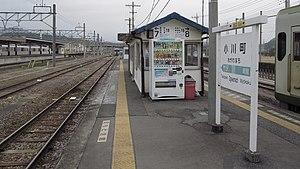
La gare d'Ogawamachi est une gare ferroviaire située à Ogawa, dans la préfecture de Saitama au Japon. La gare est exploitée par les compagnies JR East et Tōbu.